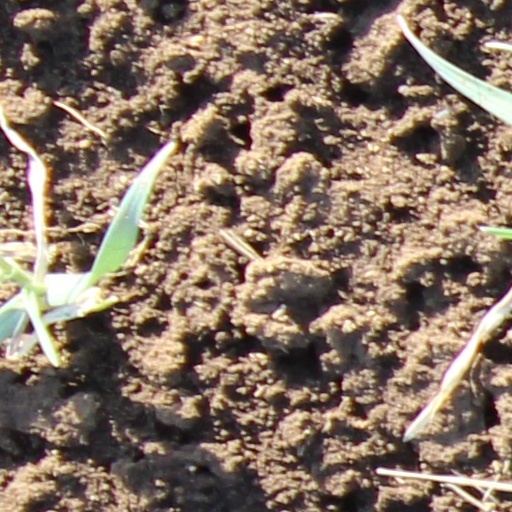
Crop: wheat